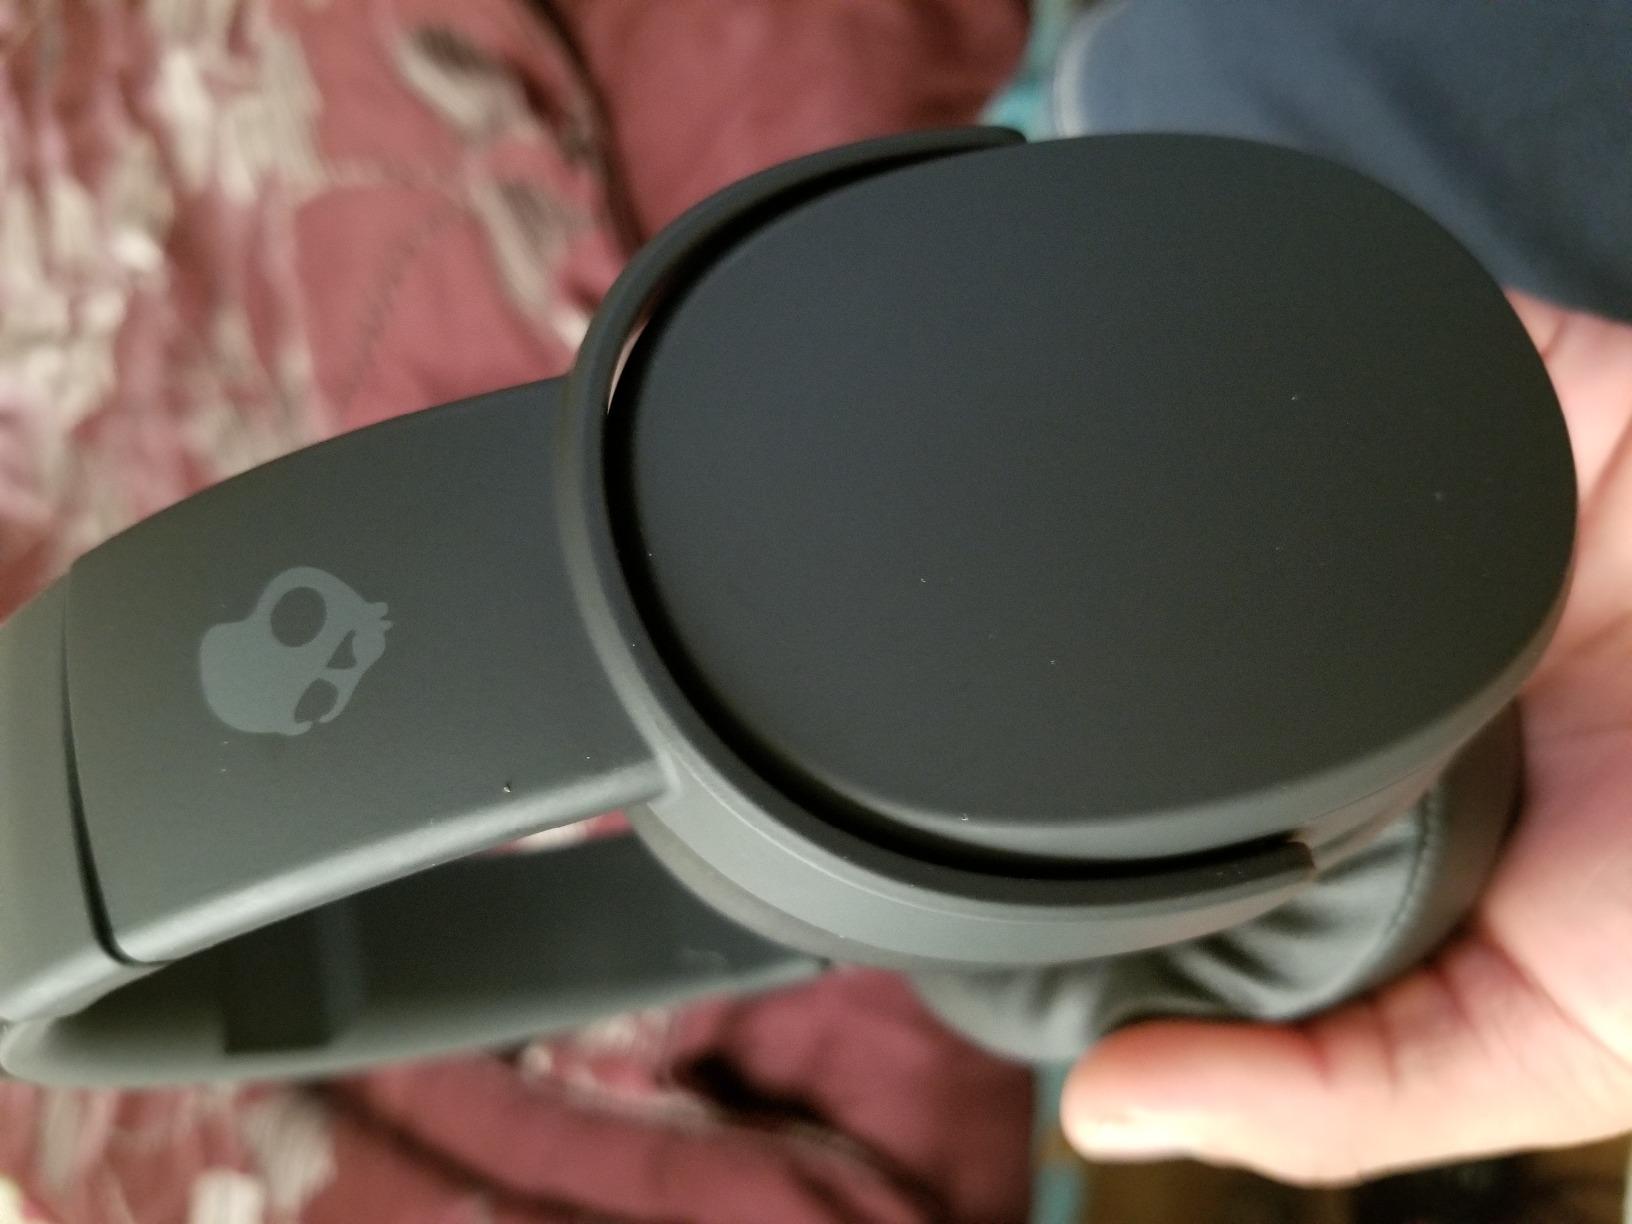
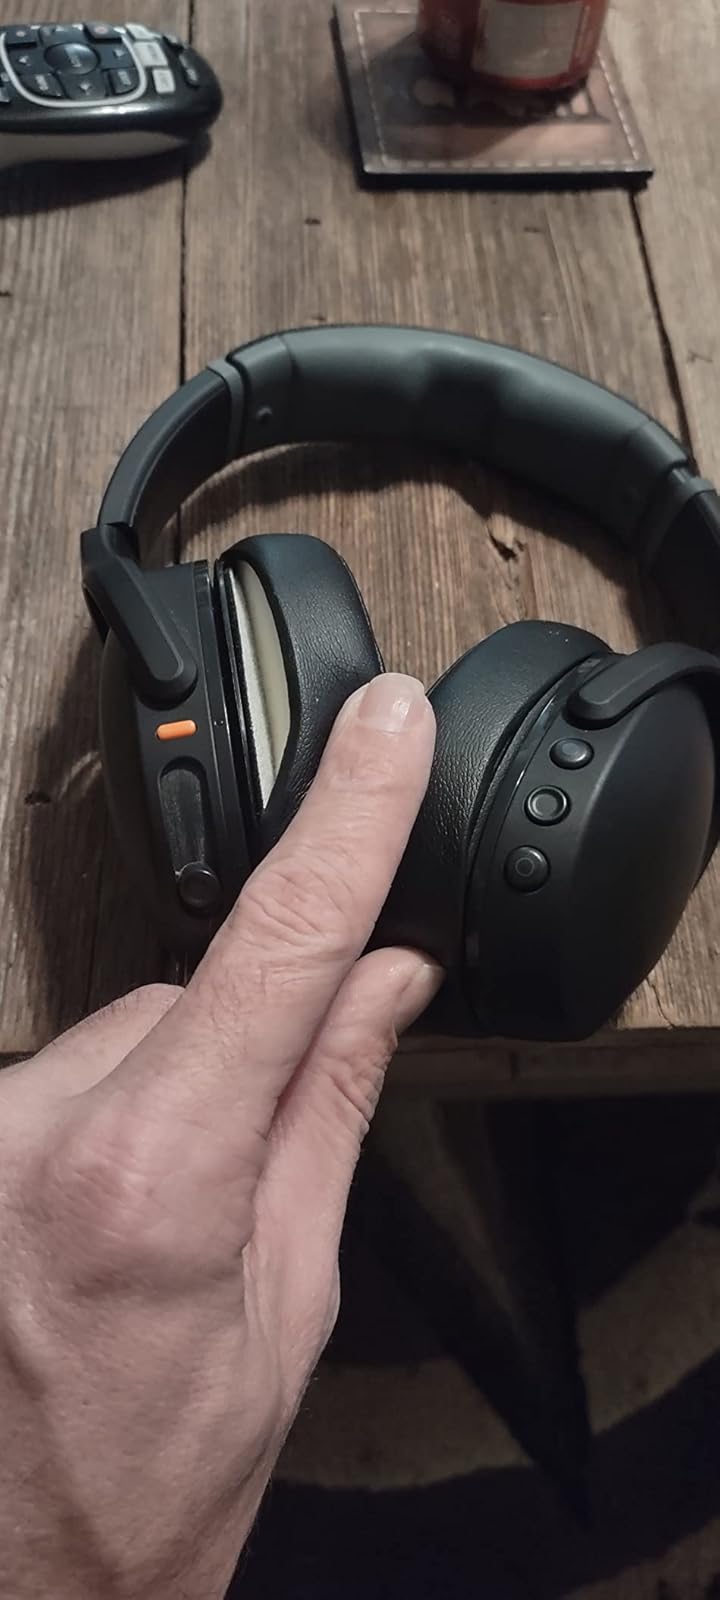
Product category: headphones
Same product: yes